Pinterest

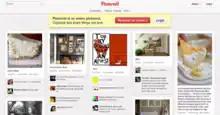
Design as of 2012

The home feed is a collection of Pins from the users, boards, and topics followed, as well as a few promoted pins and pins Pinterest has picked. On the main Pinterest page, a "pin feed" appears, displaying the chronological activity from the Pinterest boards that a user follows.